Kaufman-Straus

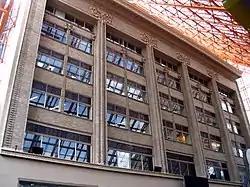

Kaufman-Straus was a local department store that operated in Louisville, Kentucky, from 1879 to 1969. In 1879, local retail clerk Henry Kaufman opened the first store on Jefferson between 7th and 8th. Four years later, Benjamin Straus entered into partnership with Kaufman. In 1887, the Kaufman-Straus store moved to South 4th Street in space leased from the Polytechnic Society of Kentucky. The new flagship store opened in 1903, at 533-49 South 4th Street, designed by local architect Mason Maury. In 1924, Kaufman-Straus was acquired by City Stores Company and the following year the flagship store underwent extensive renovations. City Stores rebranded the company as Kaufman's in 1960. It operated two stores in suburban Louisville at The Mall and Dixie Manor. In 1969, Kaufman's was acquired by L. S. Ayres, and the downtown Louisville store was subsequently closed in 1971.